Czech cuisine

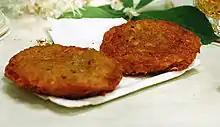
Fried "bramboráky" (potato pancakes)

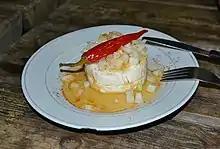
"Nakládaný hermelín" (marinated cheese)

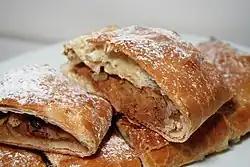
Apple strudel with raisins

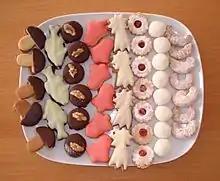
Christmas cookies ("vánoční cukroví")

In most cases, sweet food is not consumed as dessert, but rather as a separate occasion, for example together with afternoon coffee. Czech coffeehouses are known for their strong coffee, sweet pastries and famous patrons who have included Franz Kafka, Antonín Dvořák, Václav Havel and Albert Einstein. Served warm or cold, strudel (optionally topped with ice cream, whipped cream or powdered sugar), is served at almost every coffee shop, apple being the most common variety.